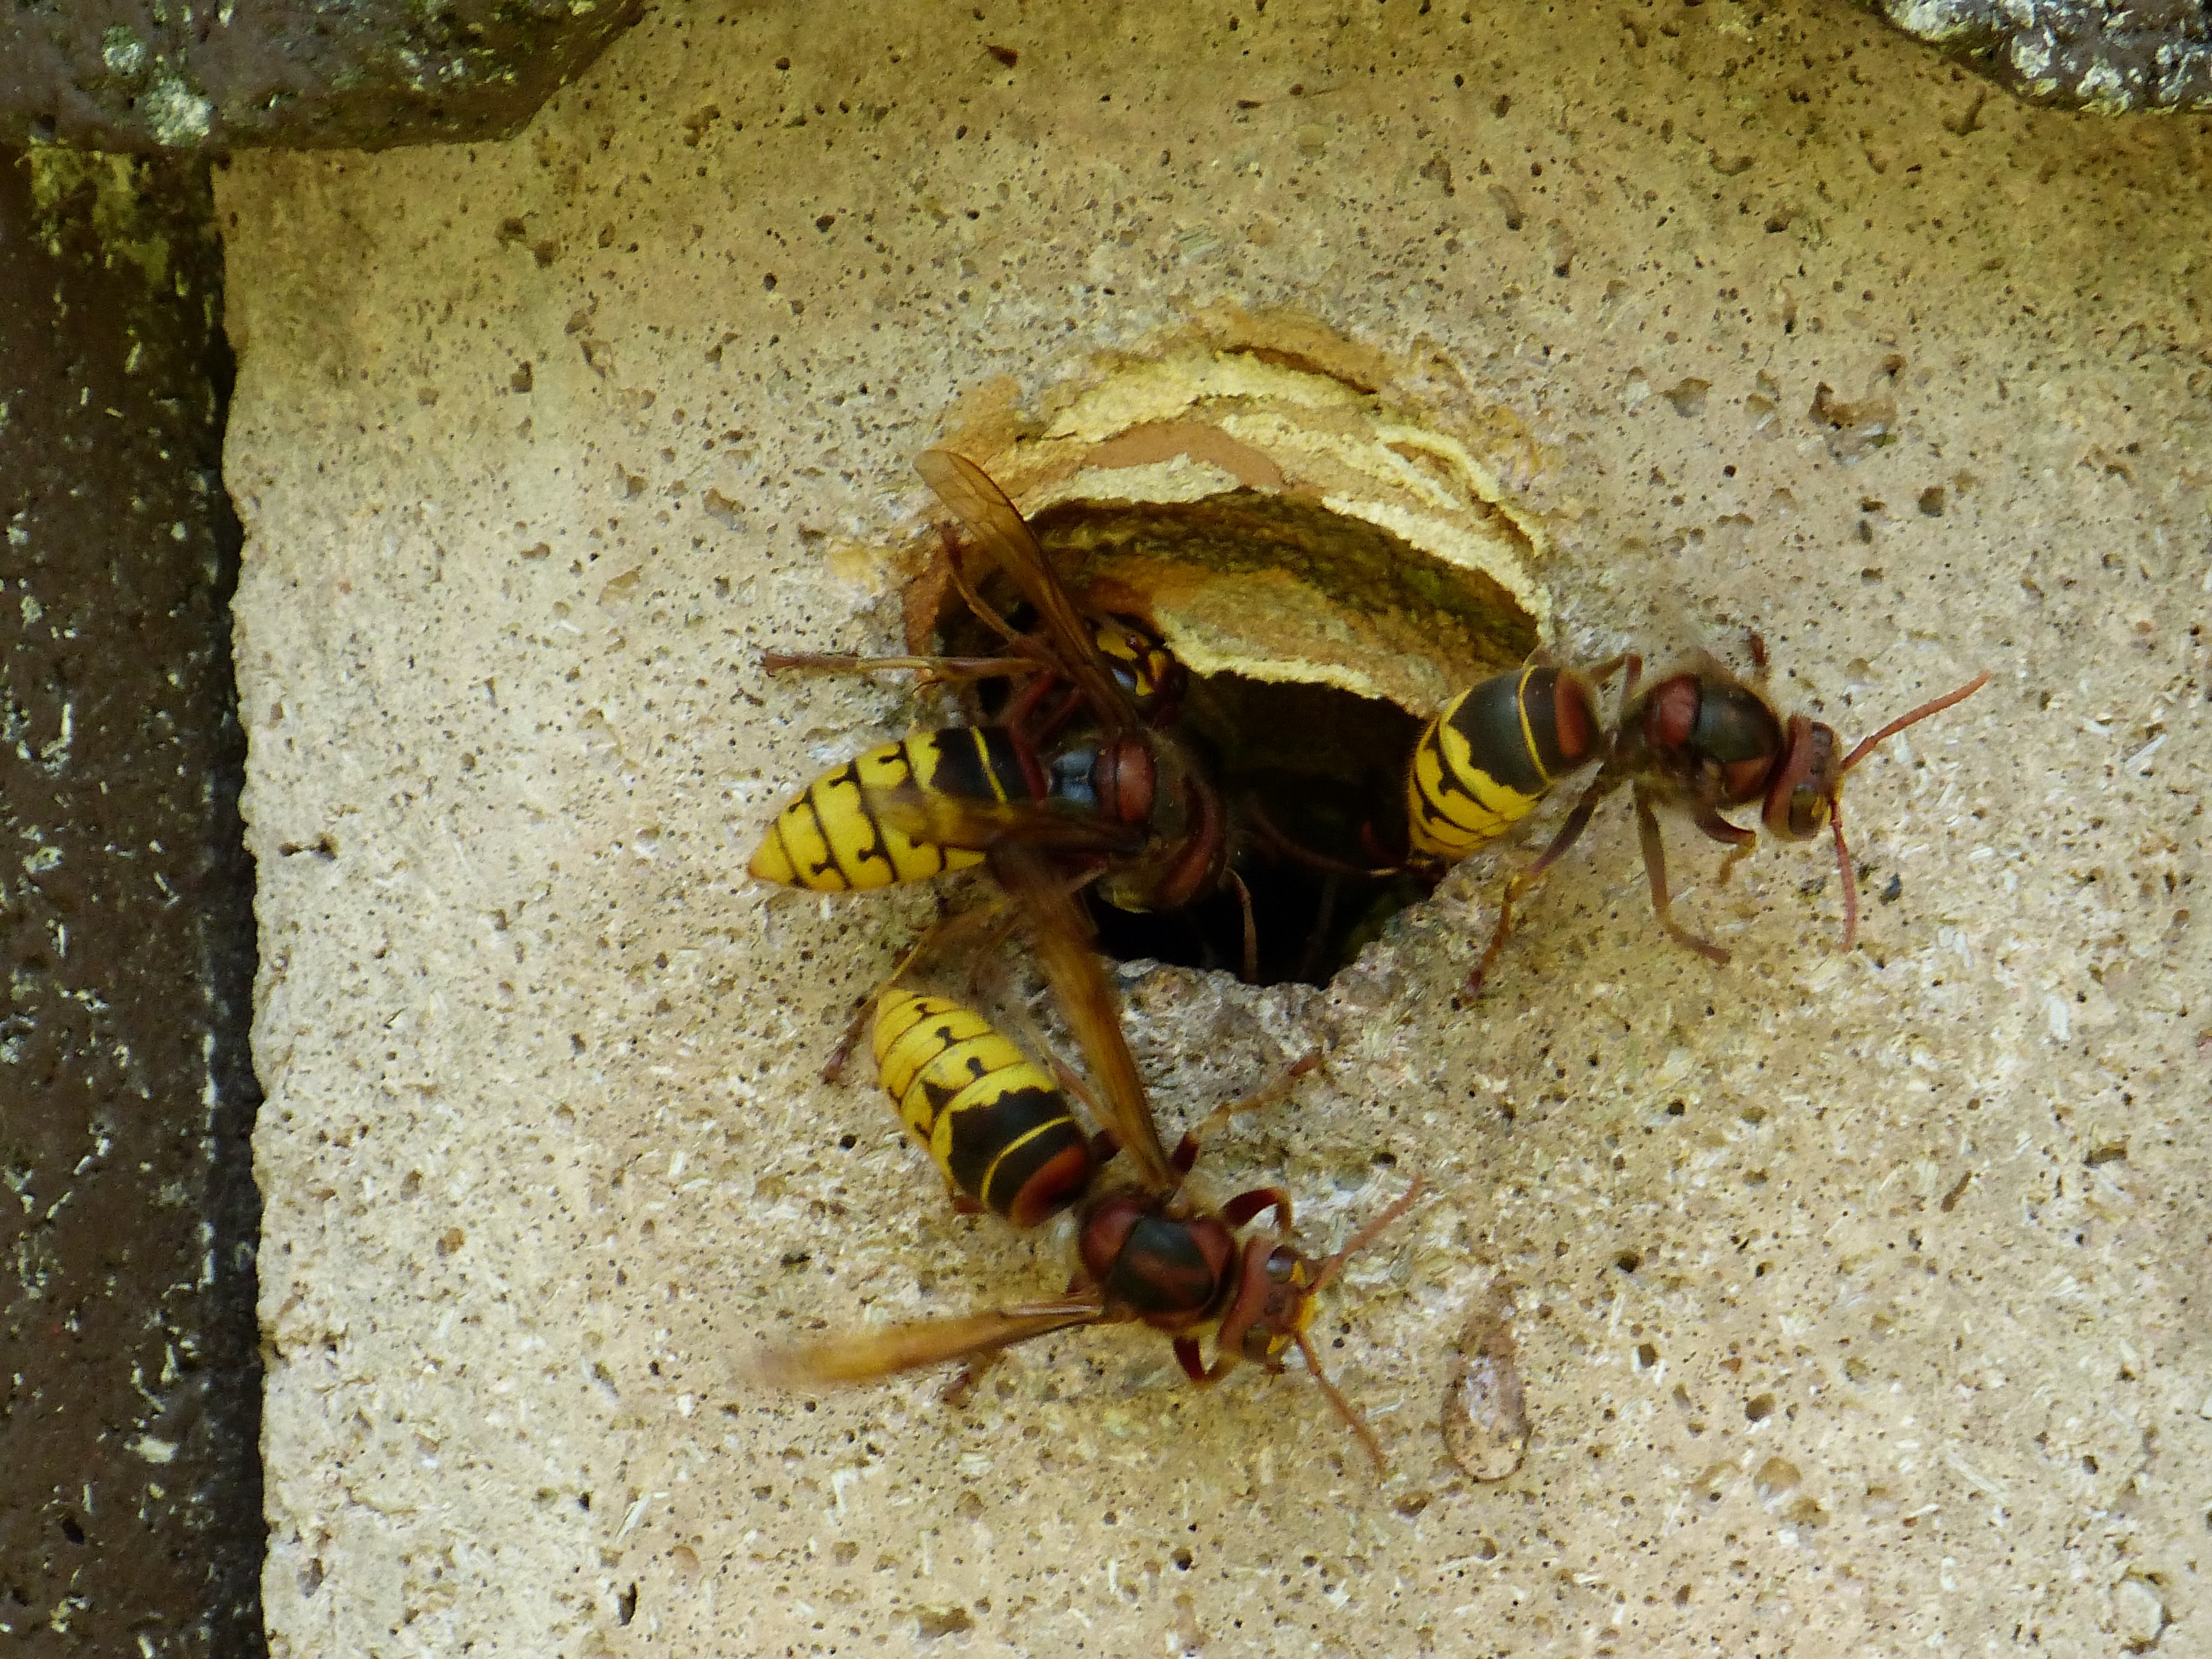
animal, insect, fauna, invertebrate, hornet, nest, wasp, pest, sting, macro photography, vespidae, arthropod, hornets, the hive, entry hole, membrane winged insect, hornissennest, vespa crabro